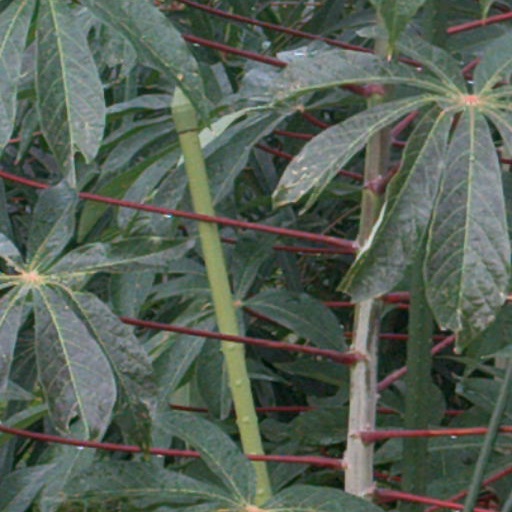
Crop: cassava